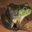
Label: frog